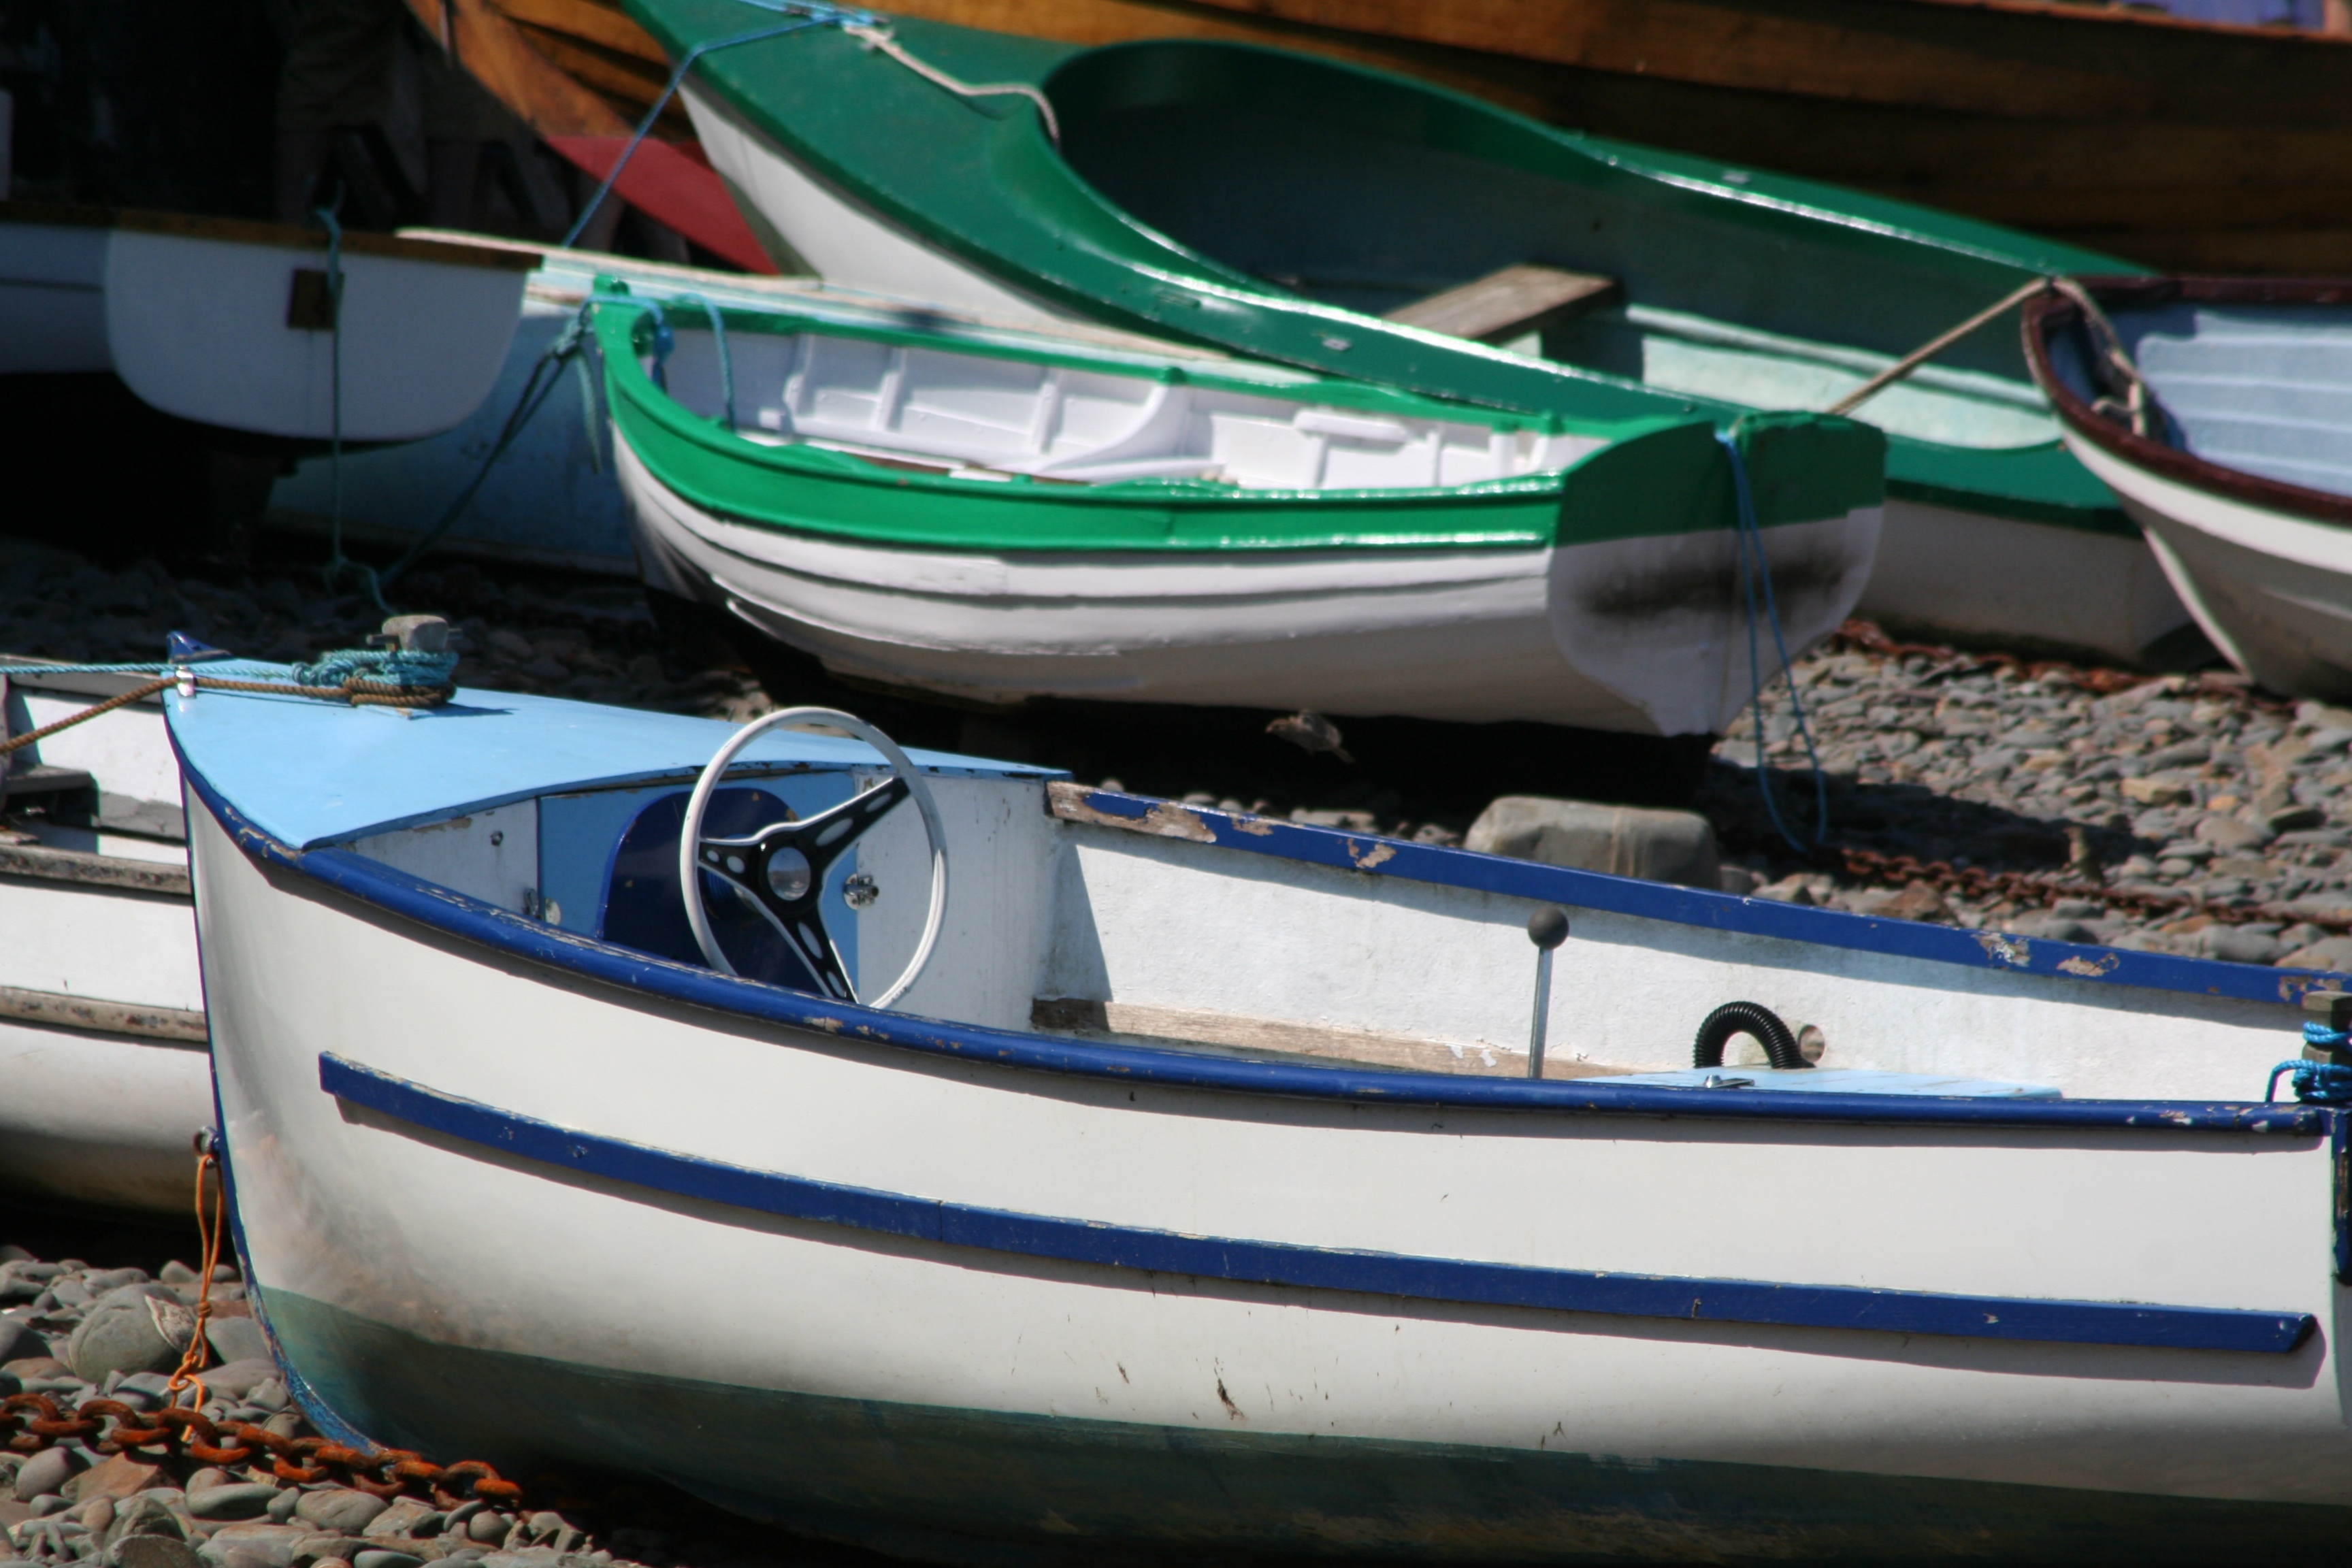
boat, village, vehicle, harbour, sailboat, motorboat, boating, boats, sail, watercraft, rowing, devon, ecosystem, dinghy, clovelly, skiff, inflatable boat, watercraft rowing